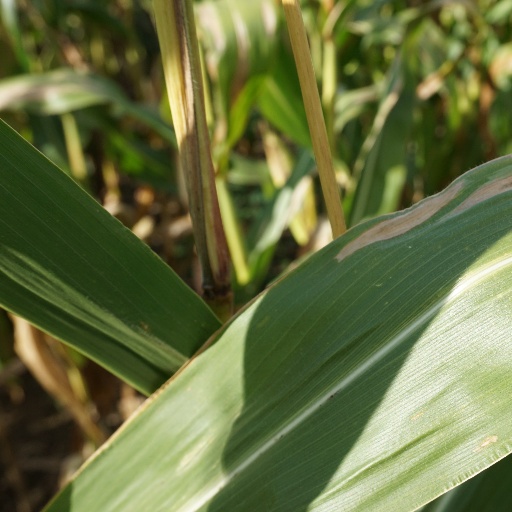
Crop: maize; corn